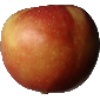
Label: Apple Braeburn 1